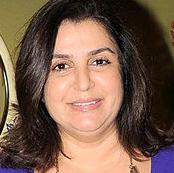
Age: 49